Sinking of the RMS Lusitania

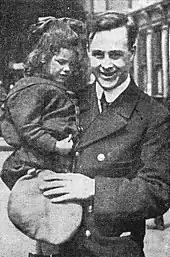
Young Barbara McDermott, second-to-last survivor, with Assistant Purser William Harkness

During the weeks after the sinking, the issue was hotly debated within the administration. Secretary of State William Jennings Bryan urged compromise and restraint. The US, he believed, should try to persuade the British to abandon their interdiction of foodstuffs and limit their mine-laying operations at the same time as the Germans were persuaded to curtail their submarine campaign. He also suggested that the US government issue an explicit warning against US citizens travelling on any belligerent ships, and ban contraband from being carried on passenger vessels.